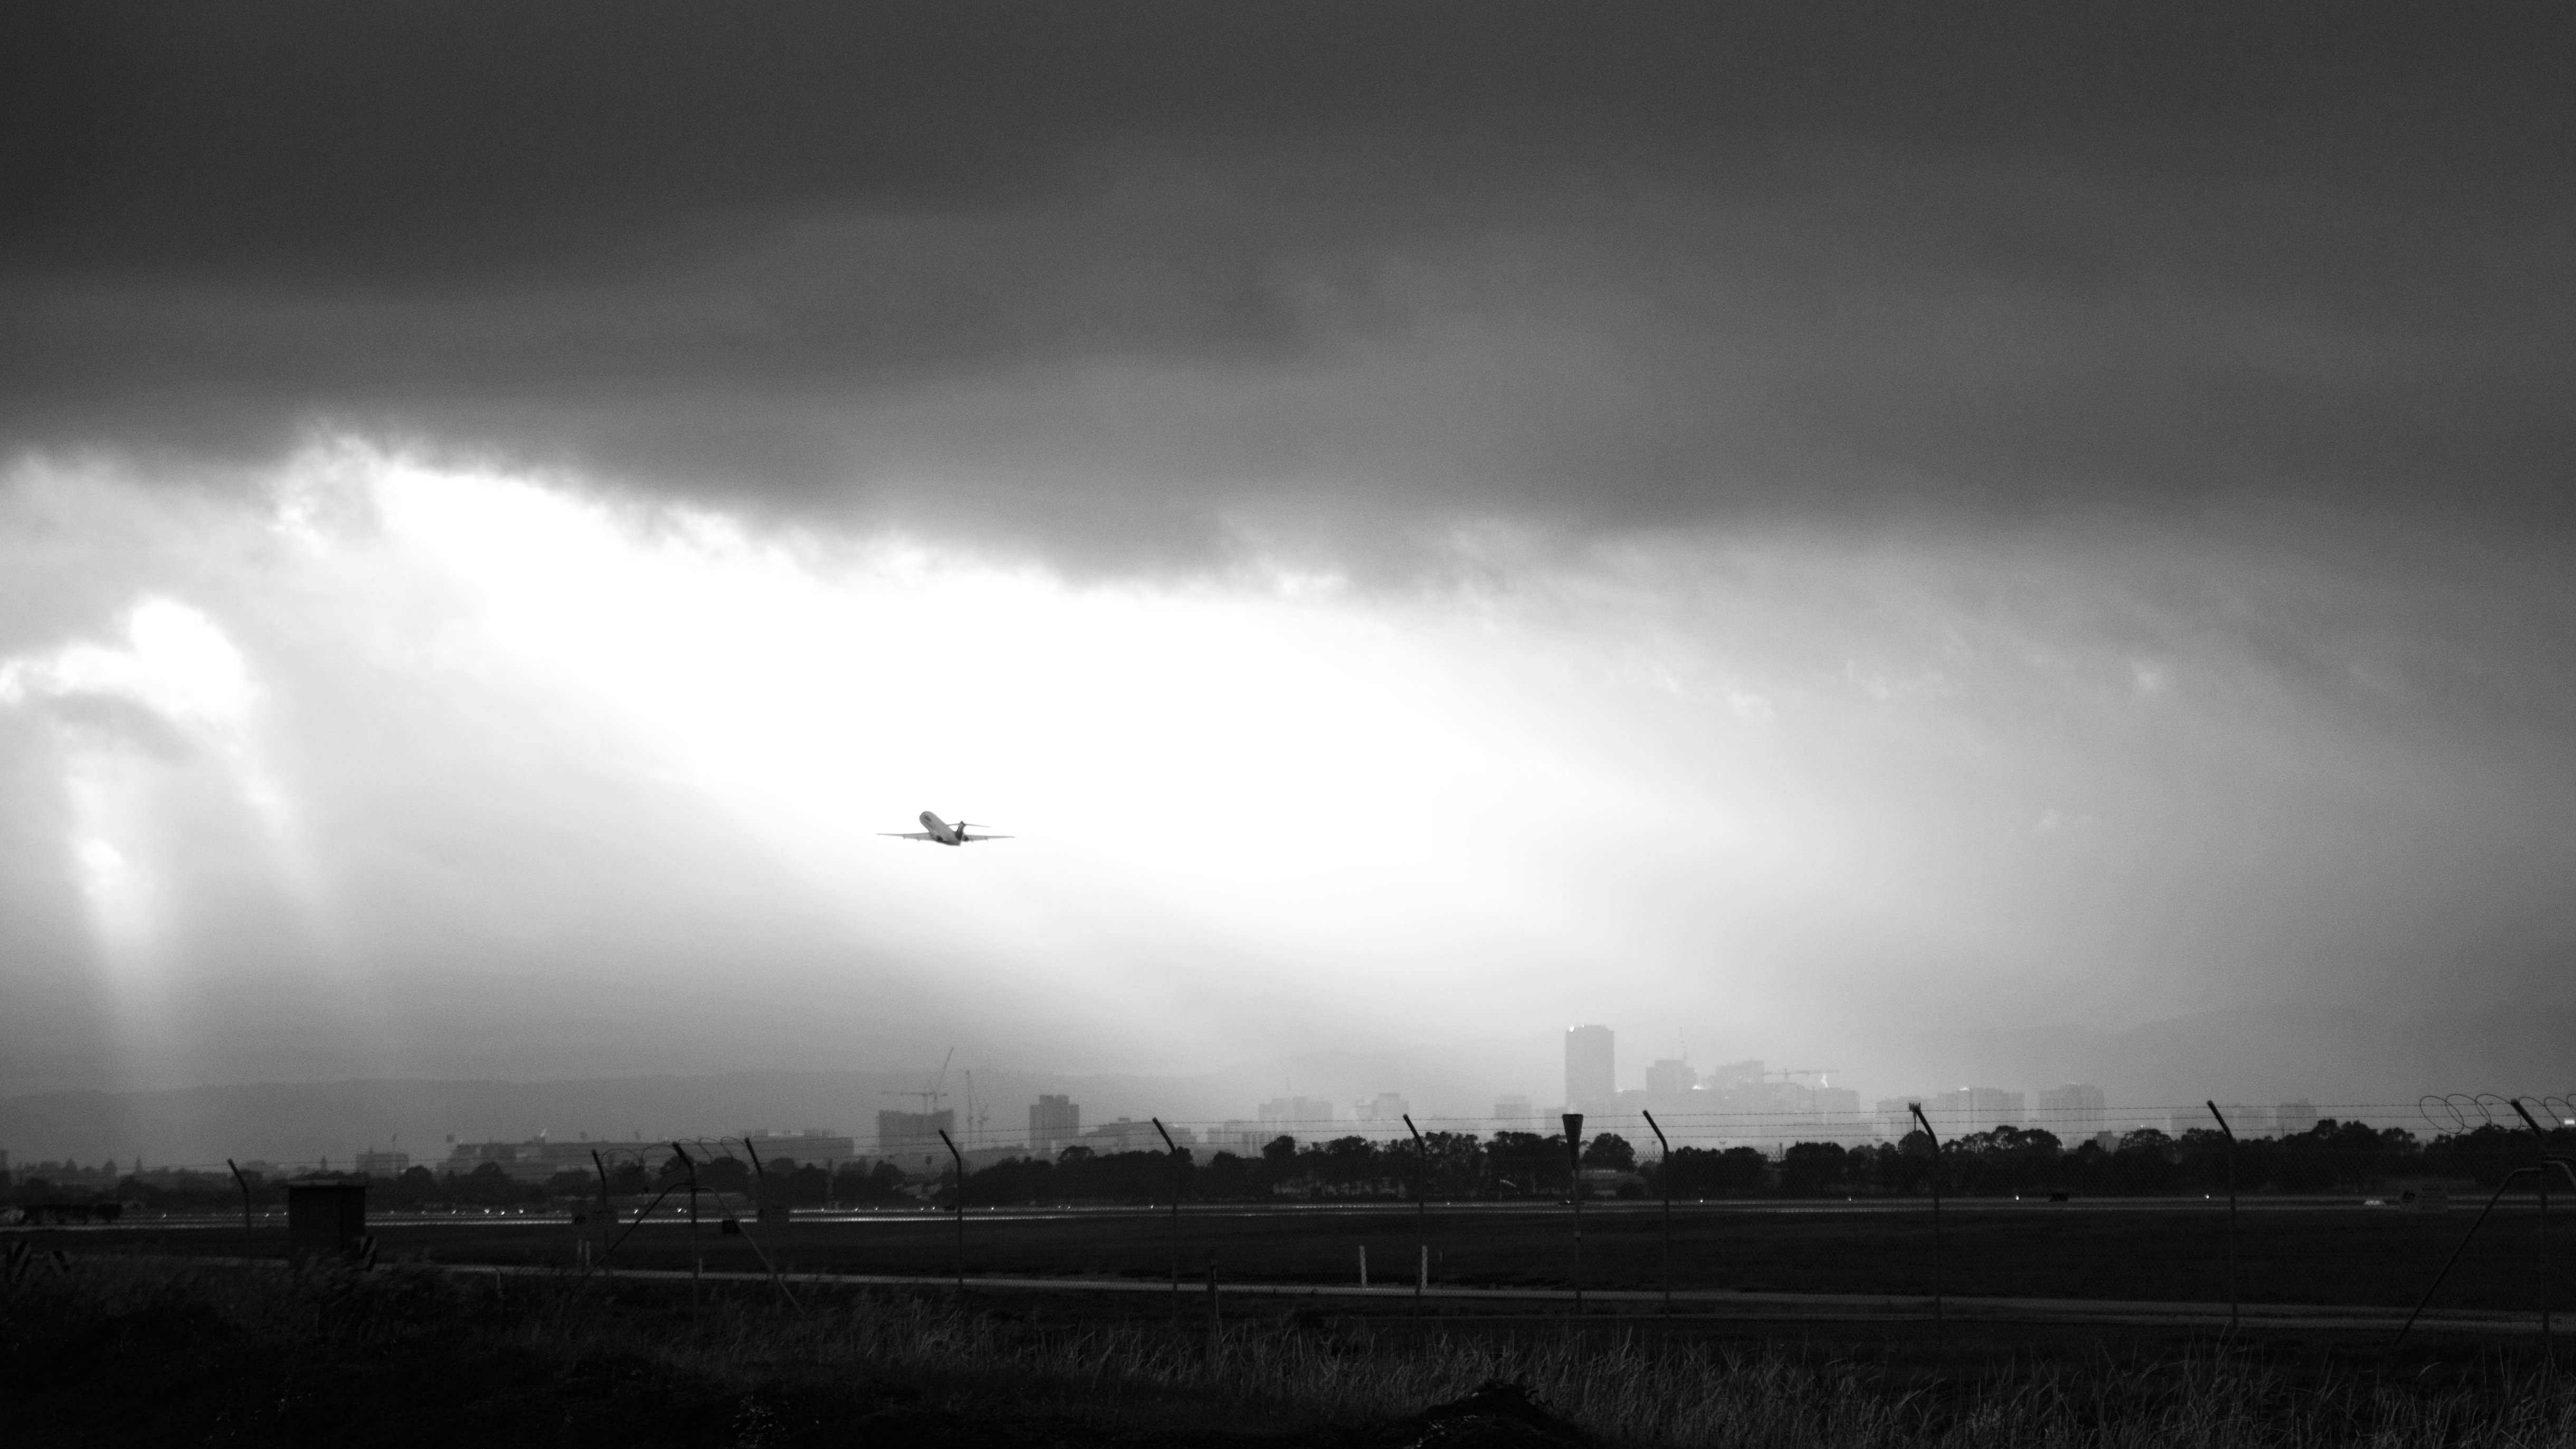
cloud, black and white, sky, atmosphere, weather, storm, darkness, monochrome, thunder, meteorological phenomenon, monochrome photography, atmospheric phenomenon